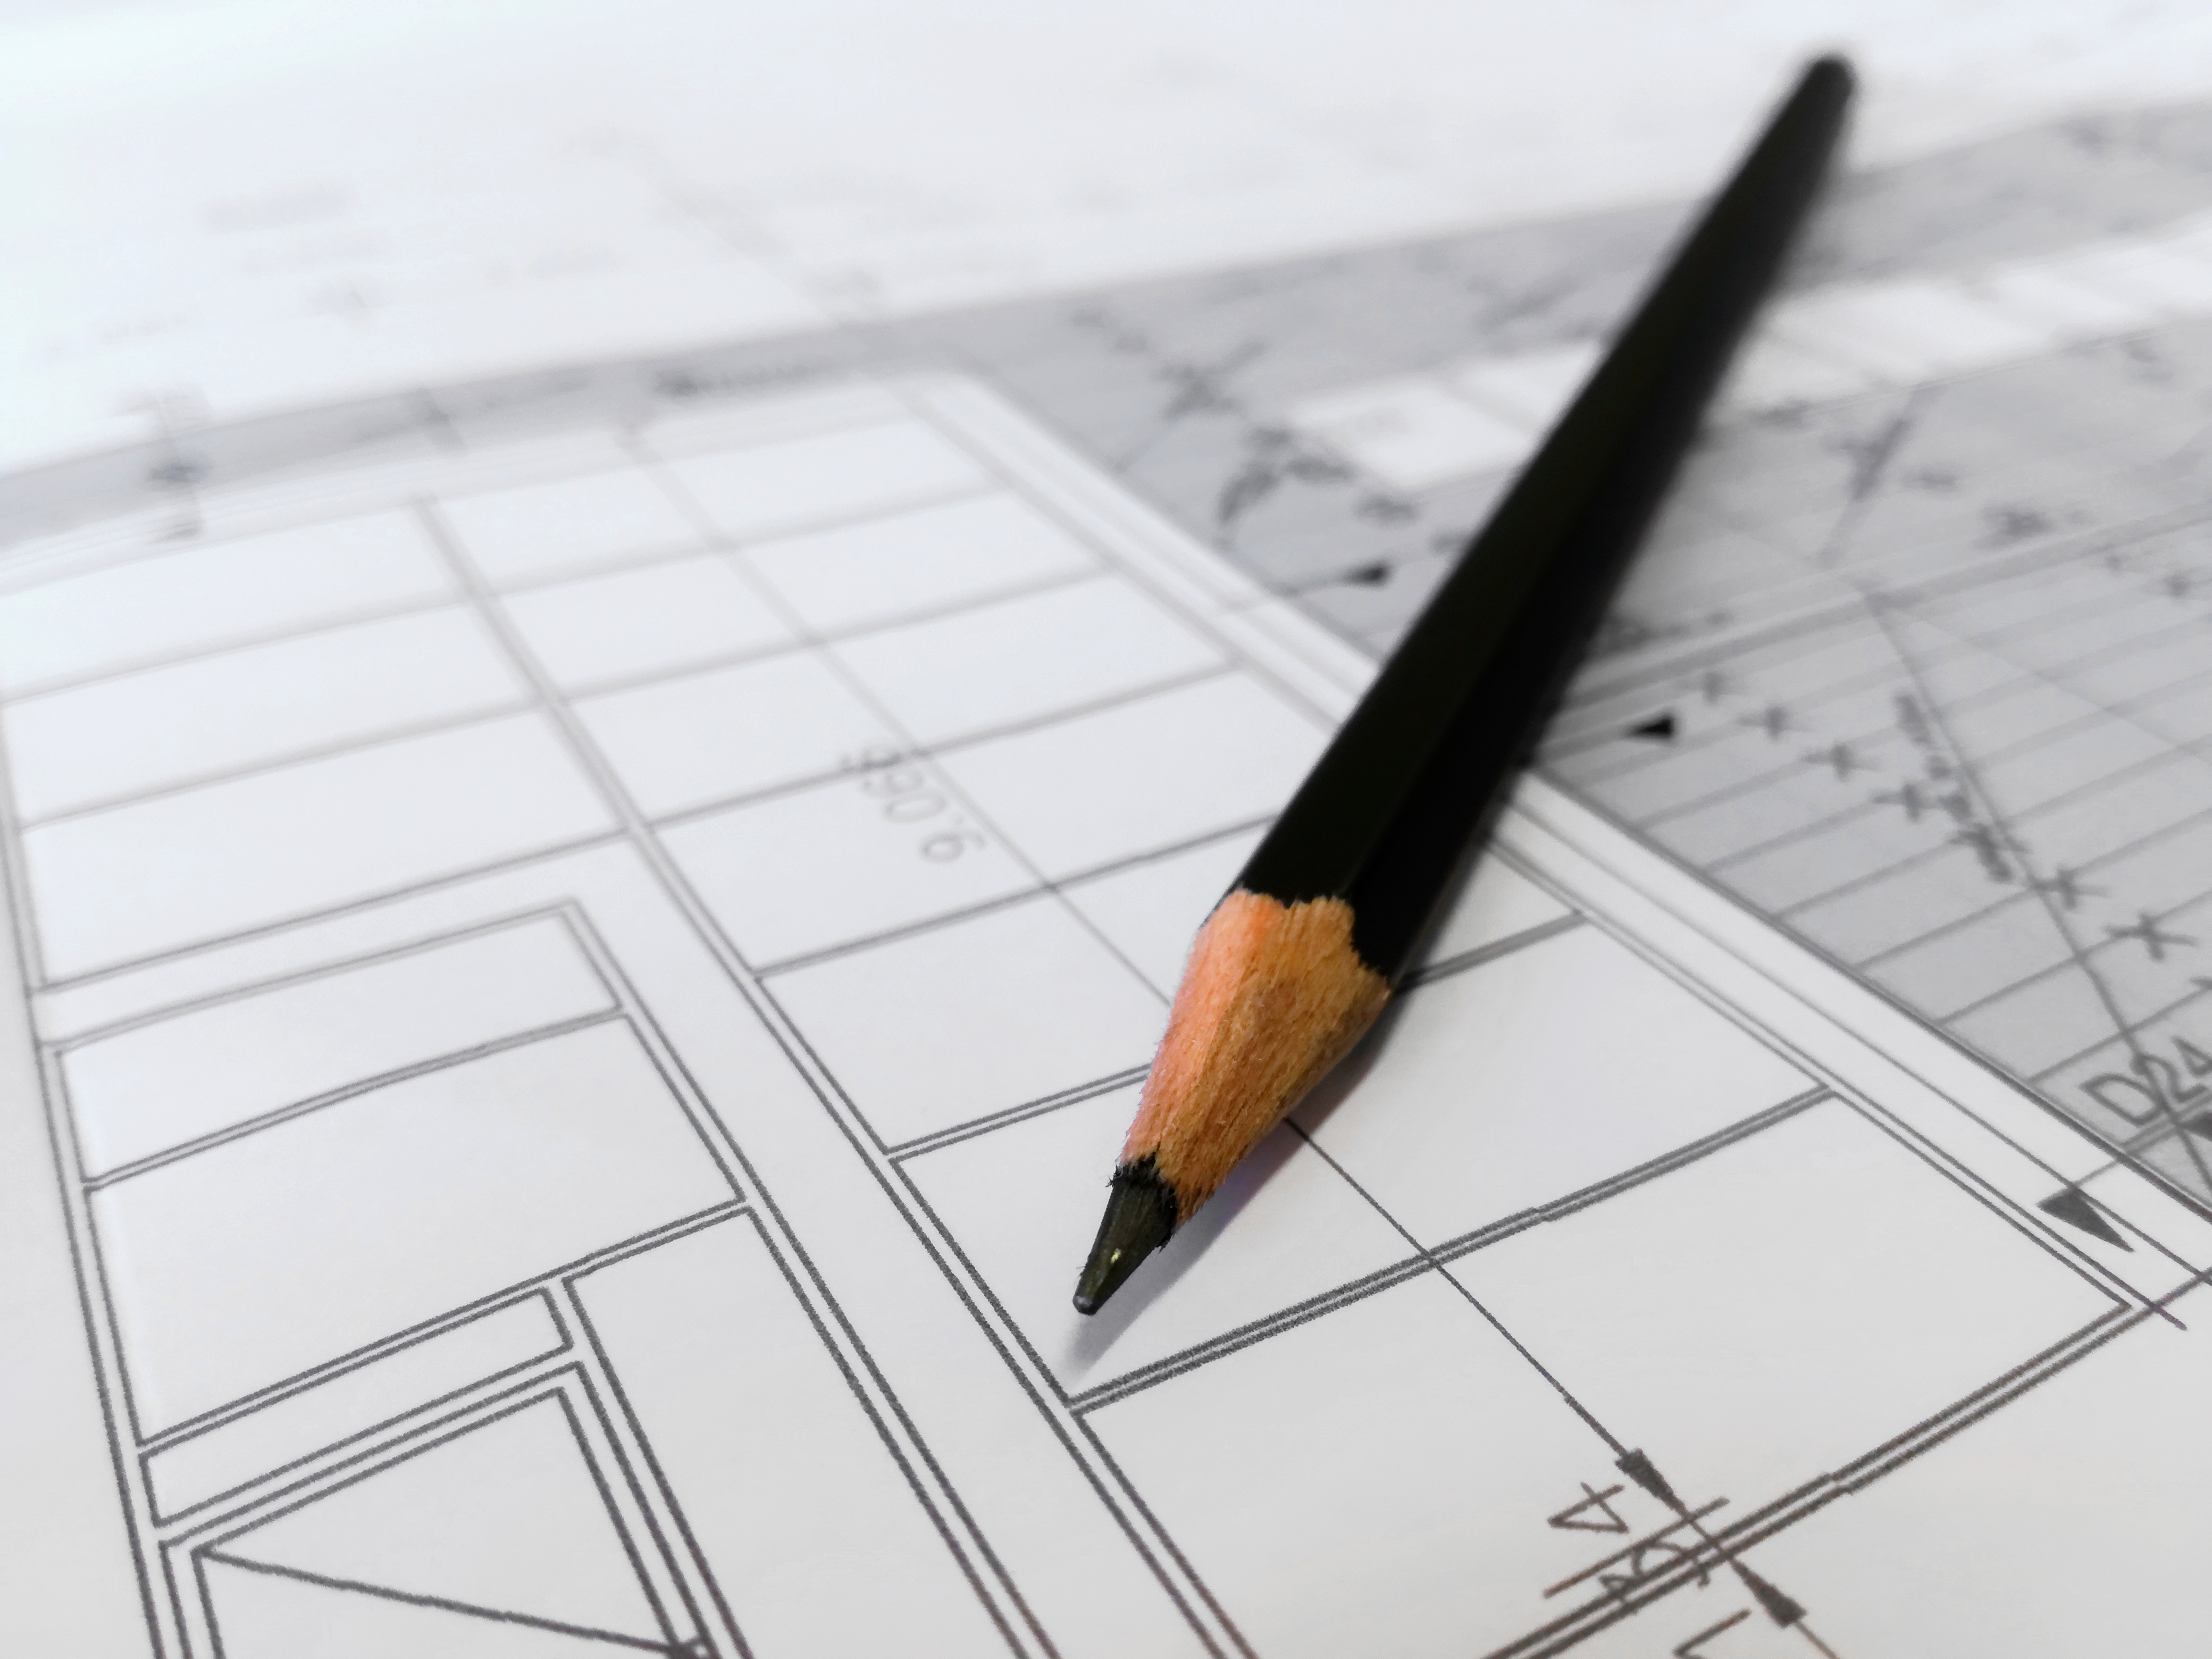
writing, pencil, pen, architect, line, artist, paper, planner, sketch, drawing, handwriting, plan, build, draw, cad